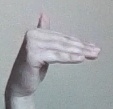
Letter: khaa